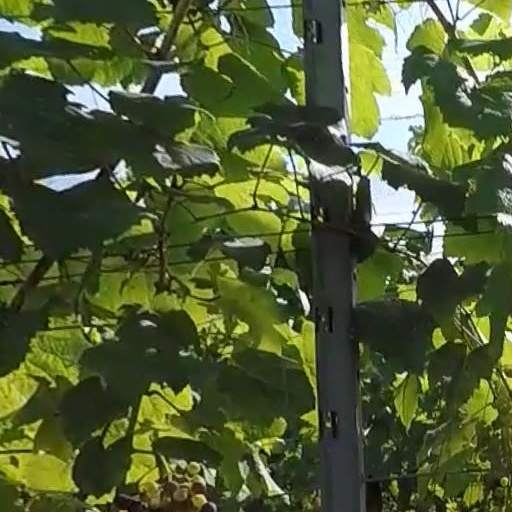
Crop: grape